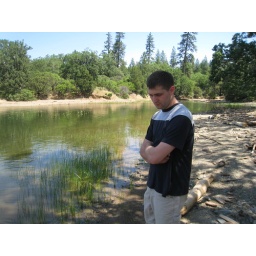
cowart by the water plants